Bhumibol Adulyadej

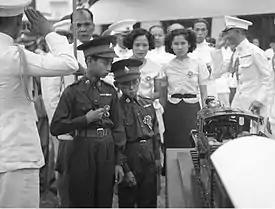
Bhumibol (right) with his brother, King Ananda Mahidol in 1938

Bhumibol was born at Cambridge Hospital (now Mount Auburn Hospital) in Cambridge, Massachusetts, United States, on 5 December 1927, during the reign of his paternal uncle, King Rama VII (Prajadhipok). He was the youngest son of Prince Mahidol Adulyadej, the Prince of Songkla, and his commoner wife Mom Sangwan (later Princess Srinagarindra, the Princess Mother). His father was enrolled in the public health program at Harvard University, which is why Bhumibol was the only monarch to be born in the US until the 2025 papal conclave elected Pope Leo XIV. Bhumibol had an older sister, Princess Galyani Vadhana, and an older brother, Prince Ananda Mahidol.